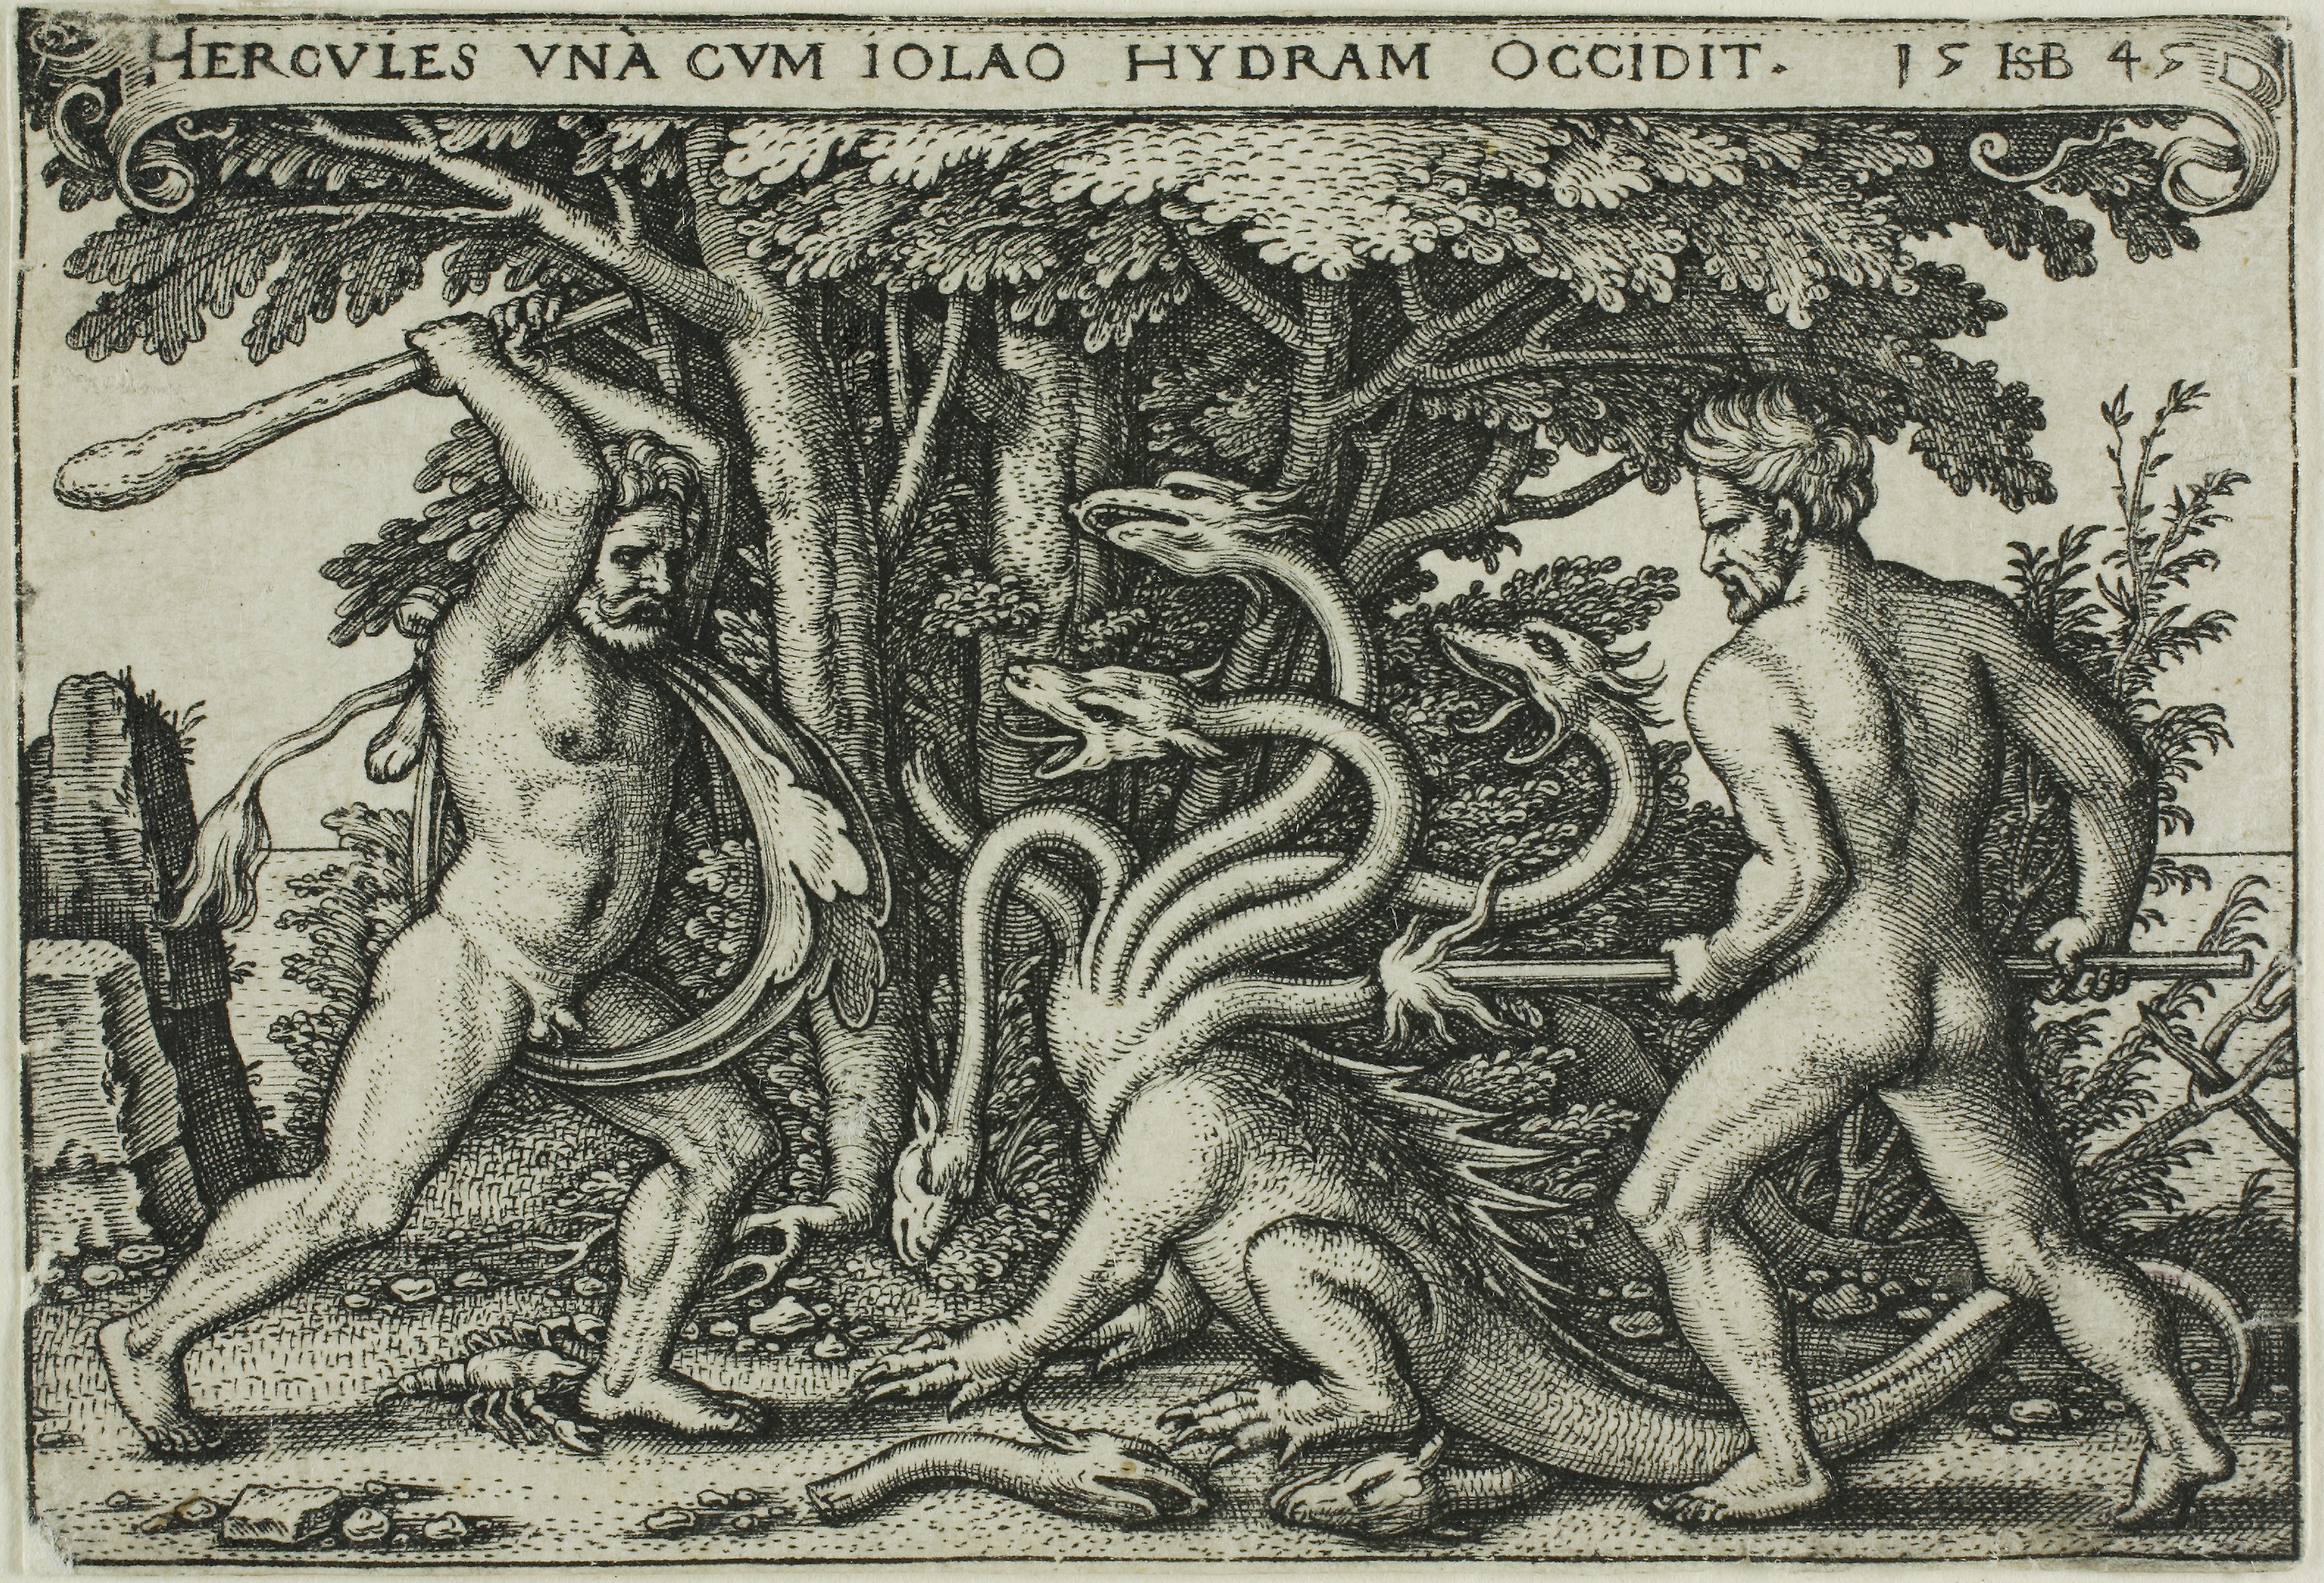
fauna, art, tree, history, mythology, black and white, organism, visual arts, mythical creature, illustration, printmaking, ancient history, monochrome